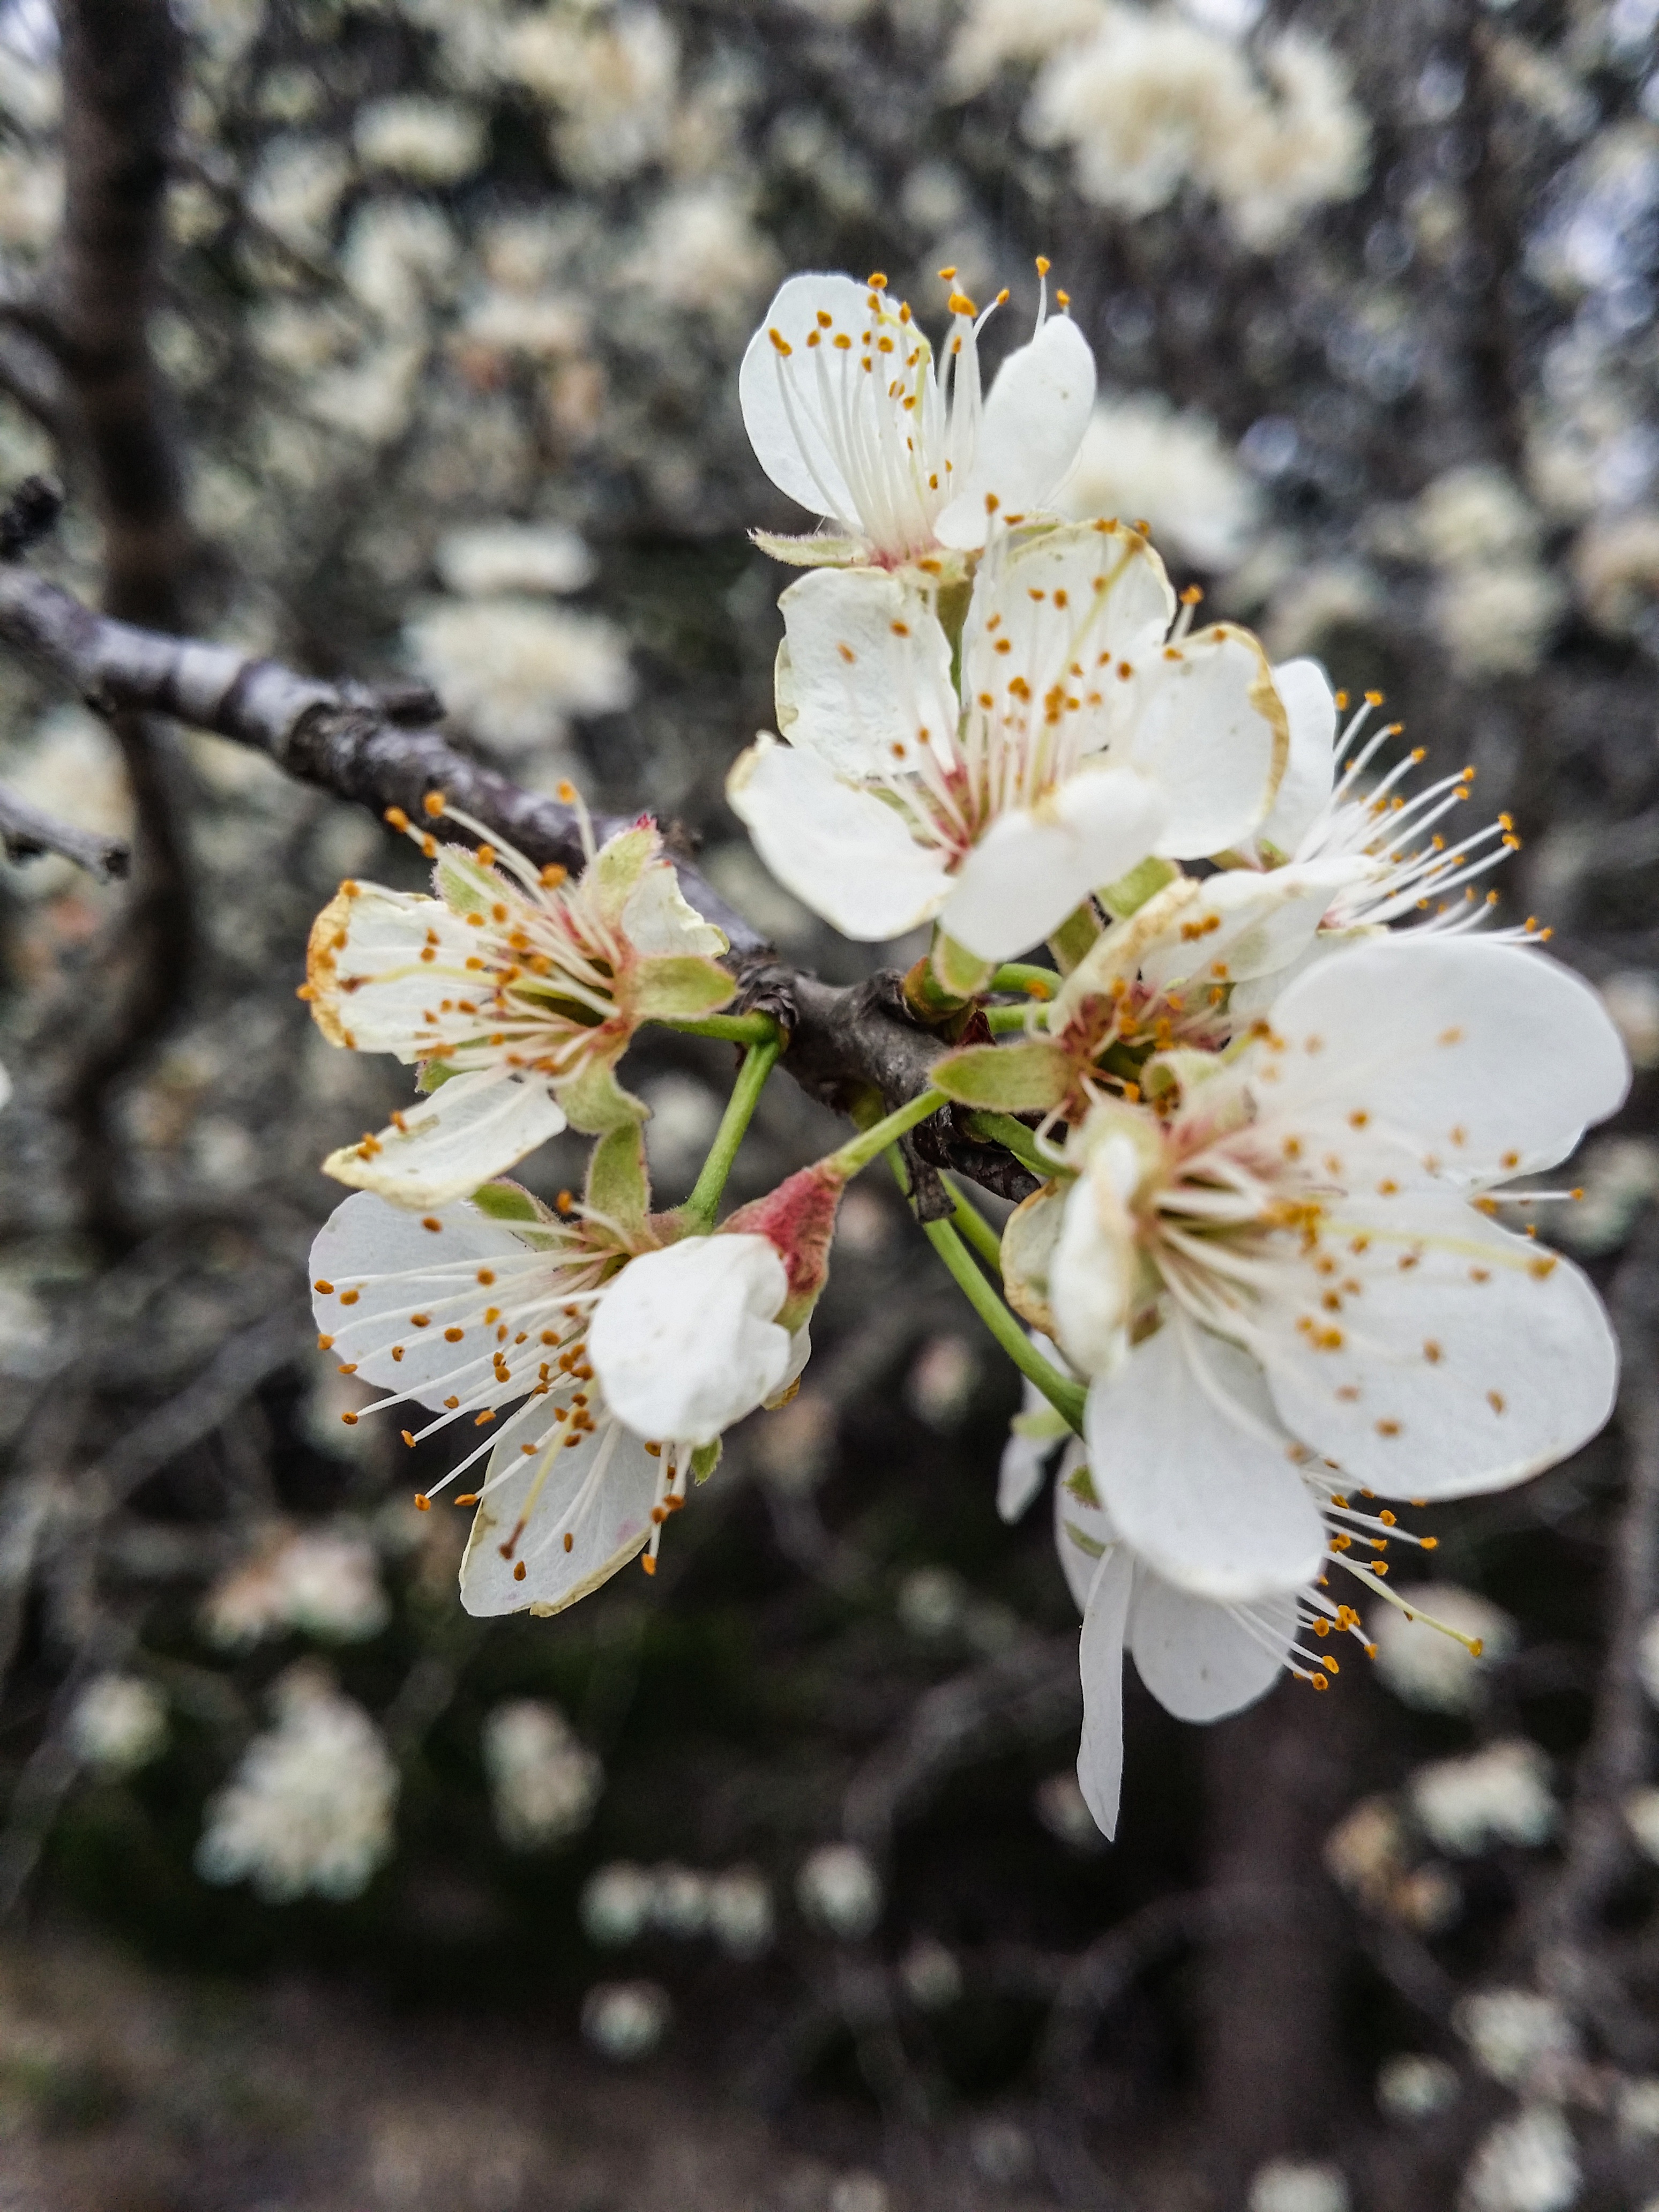
branch, blossom, plant, fruit, flower, food, spring, produce, botany, flora, cherry blossom, wildflower, shrub, macro photography, flowering plant, rose family, land plant